Bernard Moitessier

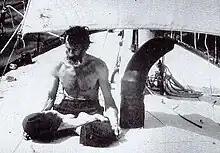
Bernard Moitessier on his boat "Joshua" in 1969, during the Sunday Times Golden Globe Race

Bernard Moitessier (April 10, 1925 – June 16, 1994) was a French sailor, most notable for his participation in the 1968 "Sunday Times" Golden Globe Race, the first non-stop, singlehanded, round the world yacht race. With the fastest circumnavigation time towards the end of the race, Moitessier was the likely winner for the fastest voyage, but he elected to continue on to Tahiti and not return to the start line in England, rejecting the idea of the commercialization of long distance sailing. He was a French national born and raised in Vietnam, then part of French Indochina.